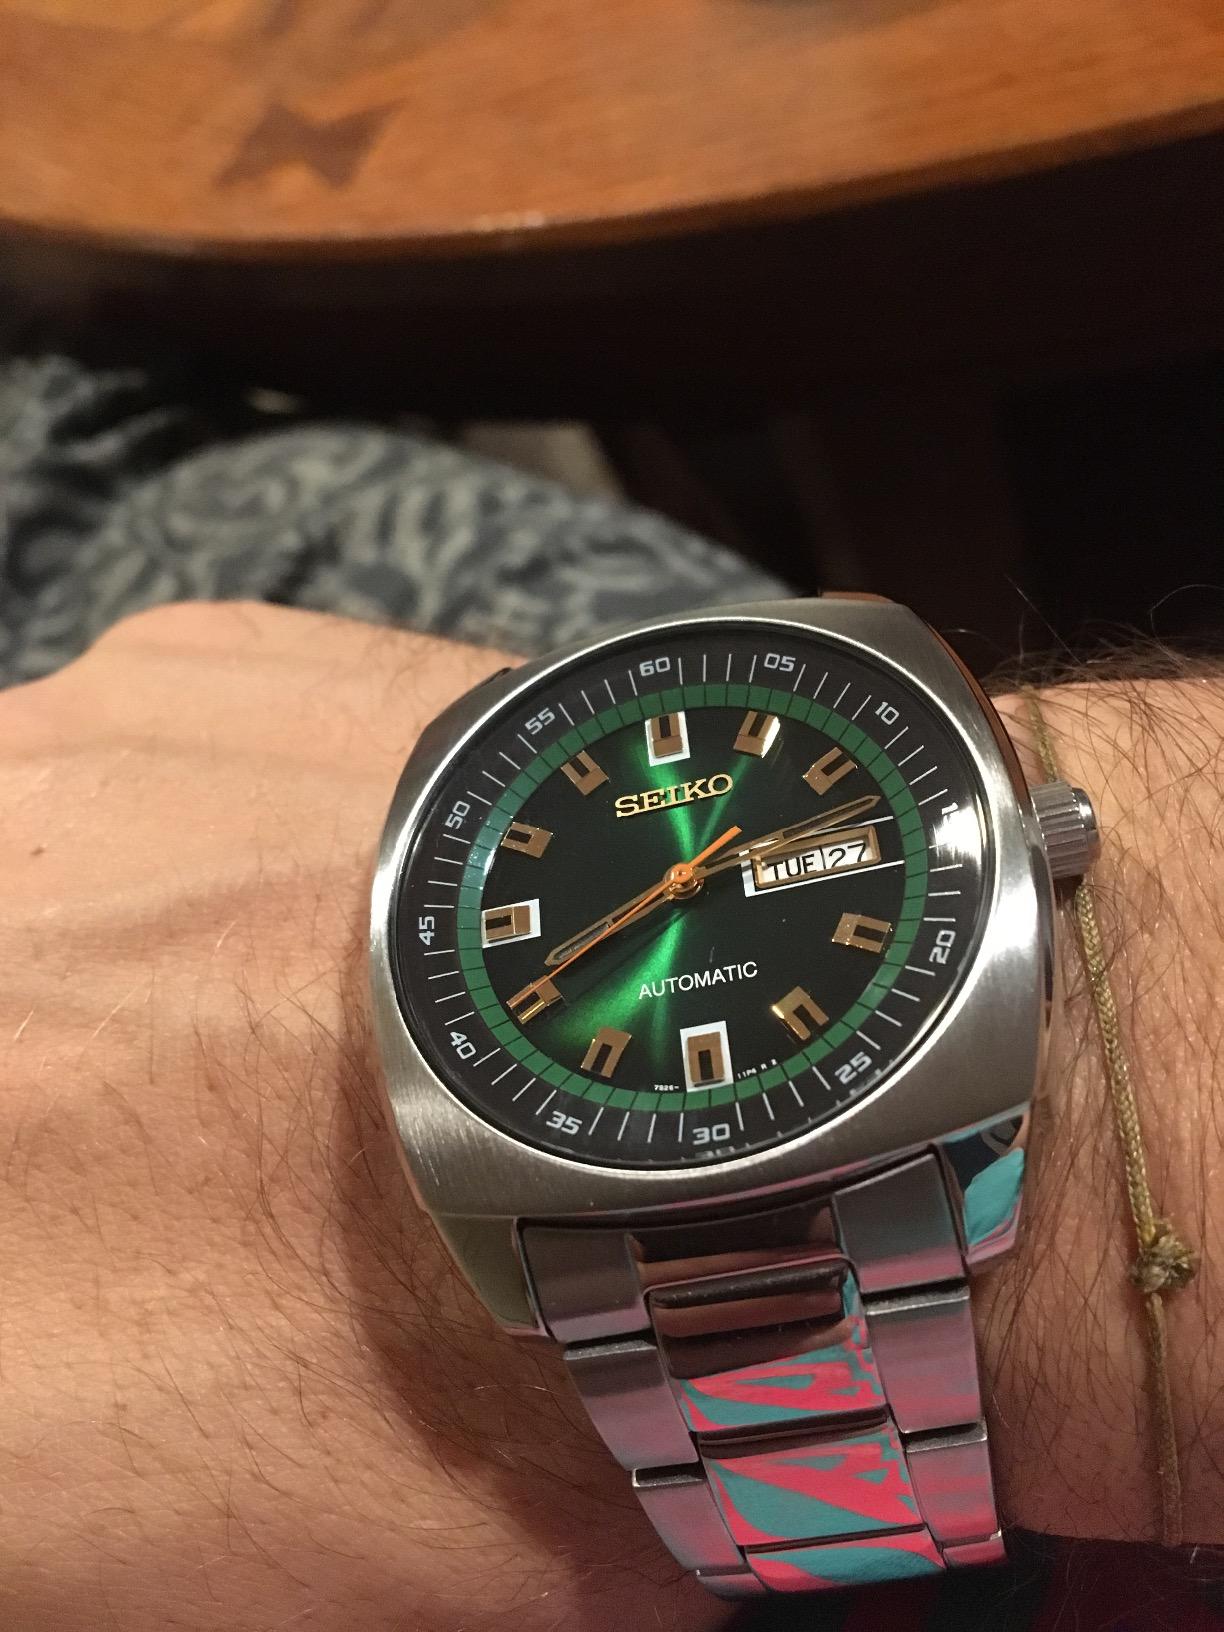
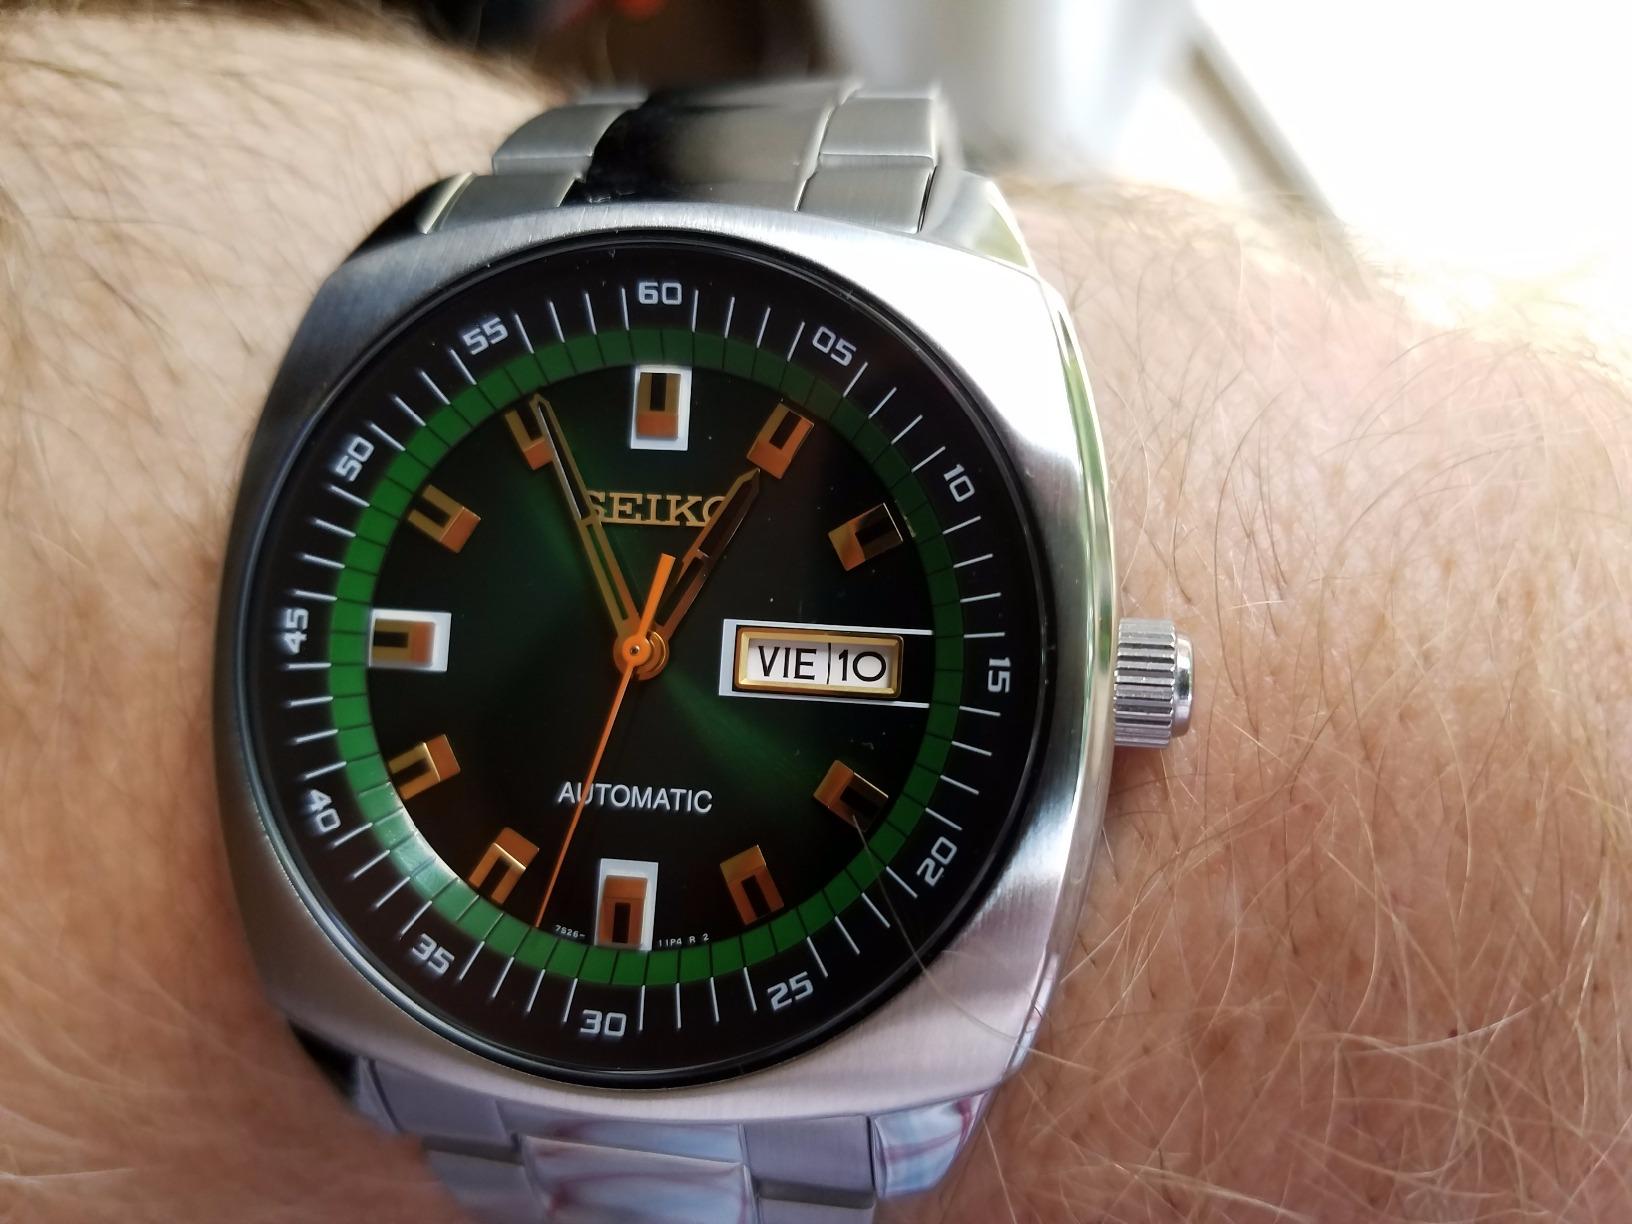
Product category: accessories_watch
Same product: yes